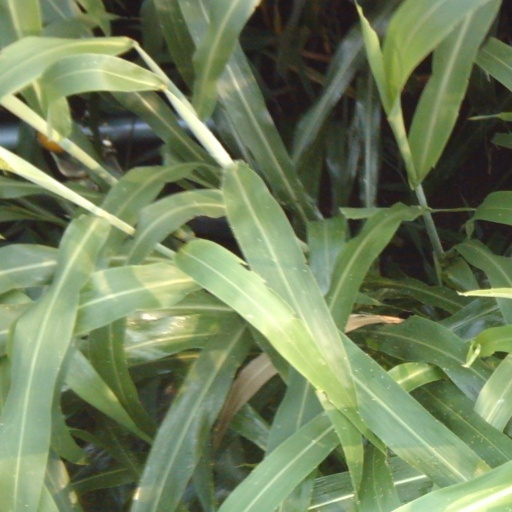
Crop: sorghum